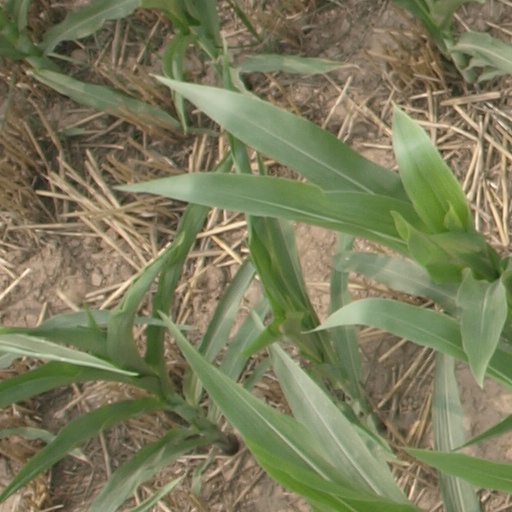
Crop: maize; corn